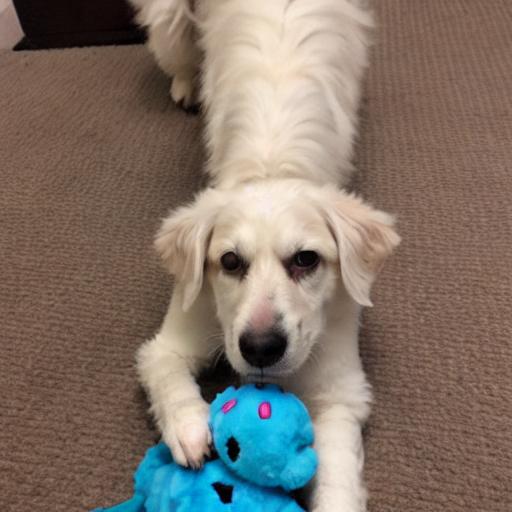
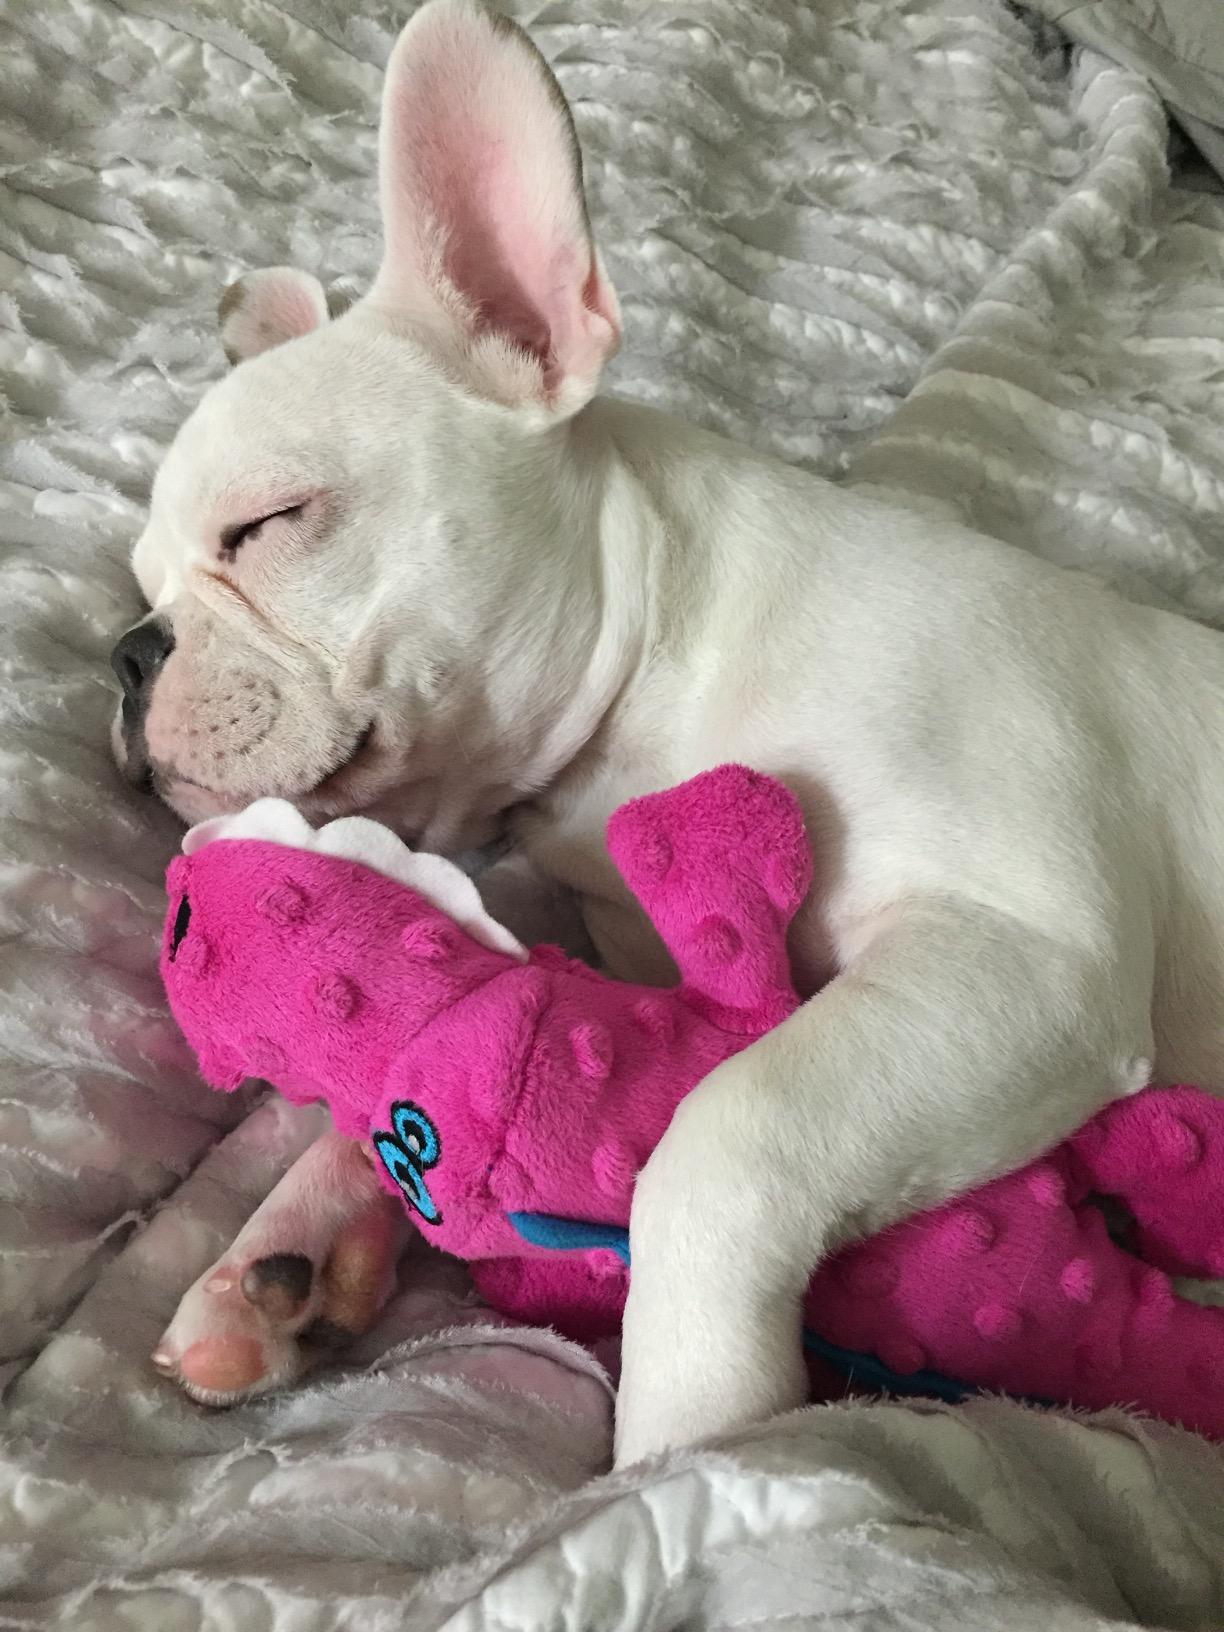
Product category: items_toy
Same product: no